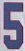
Number: 5